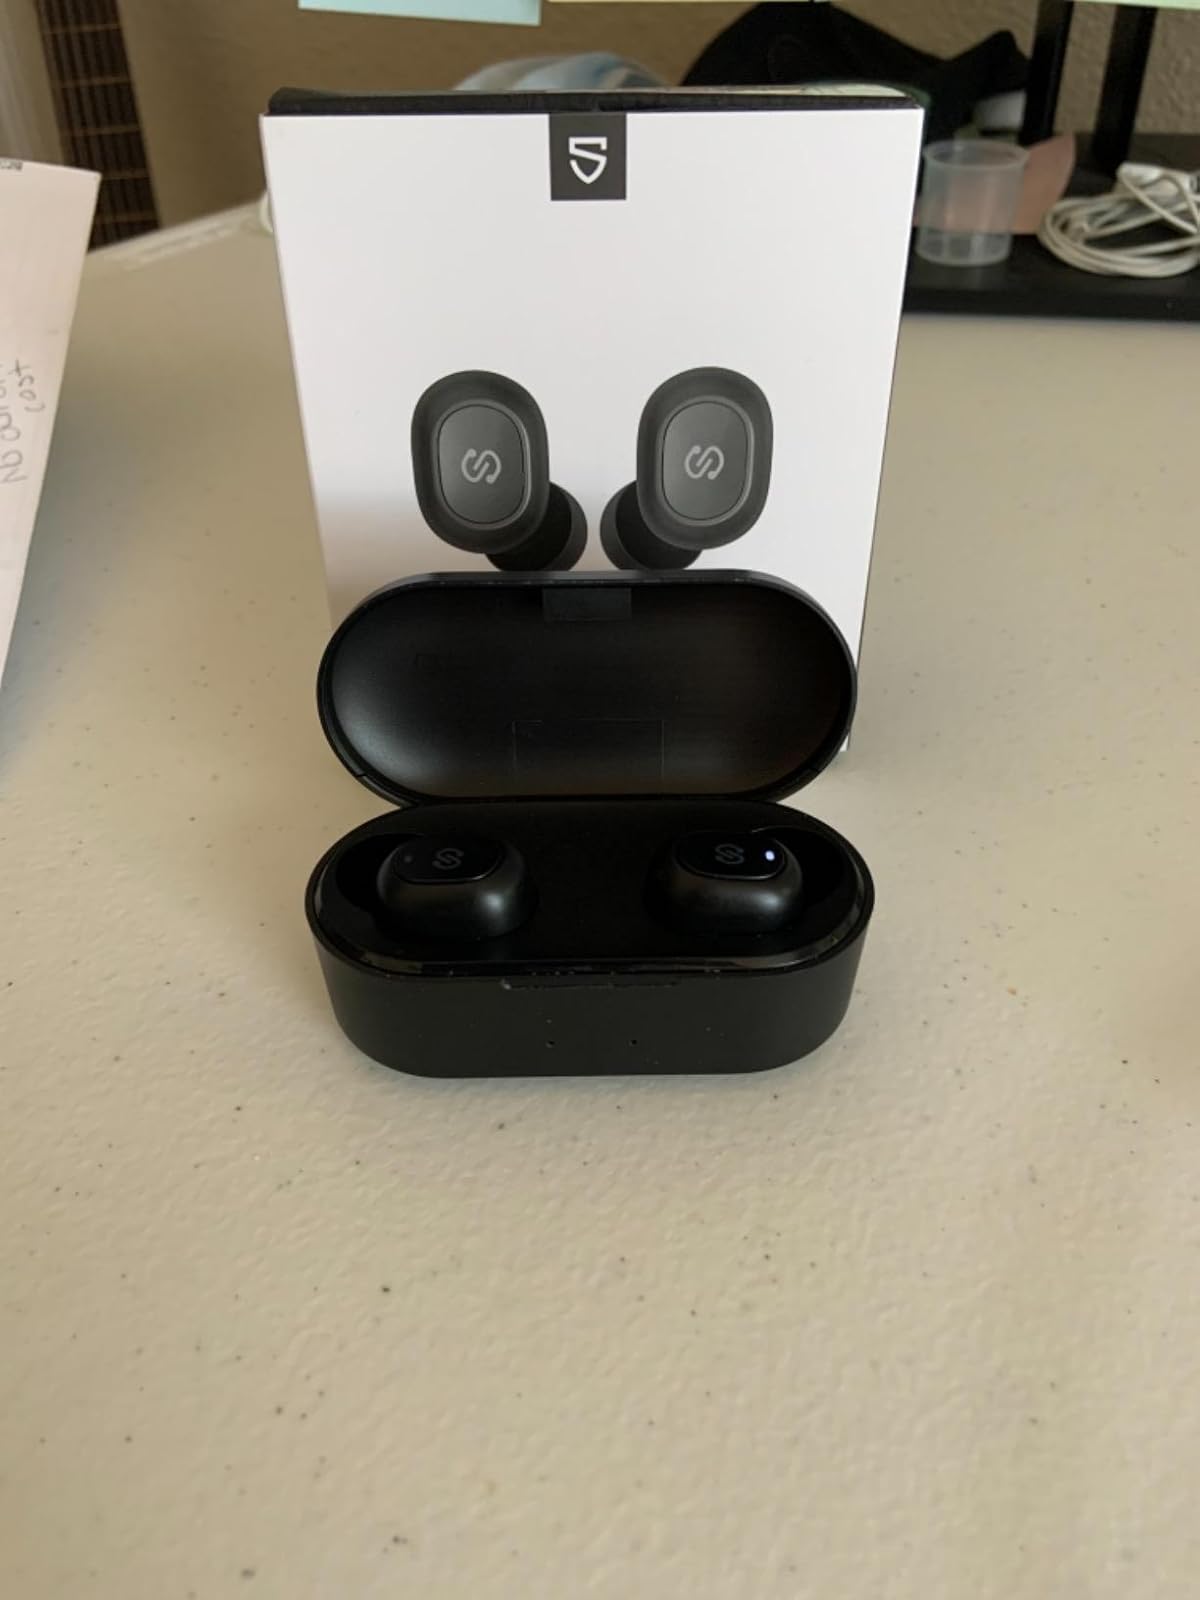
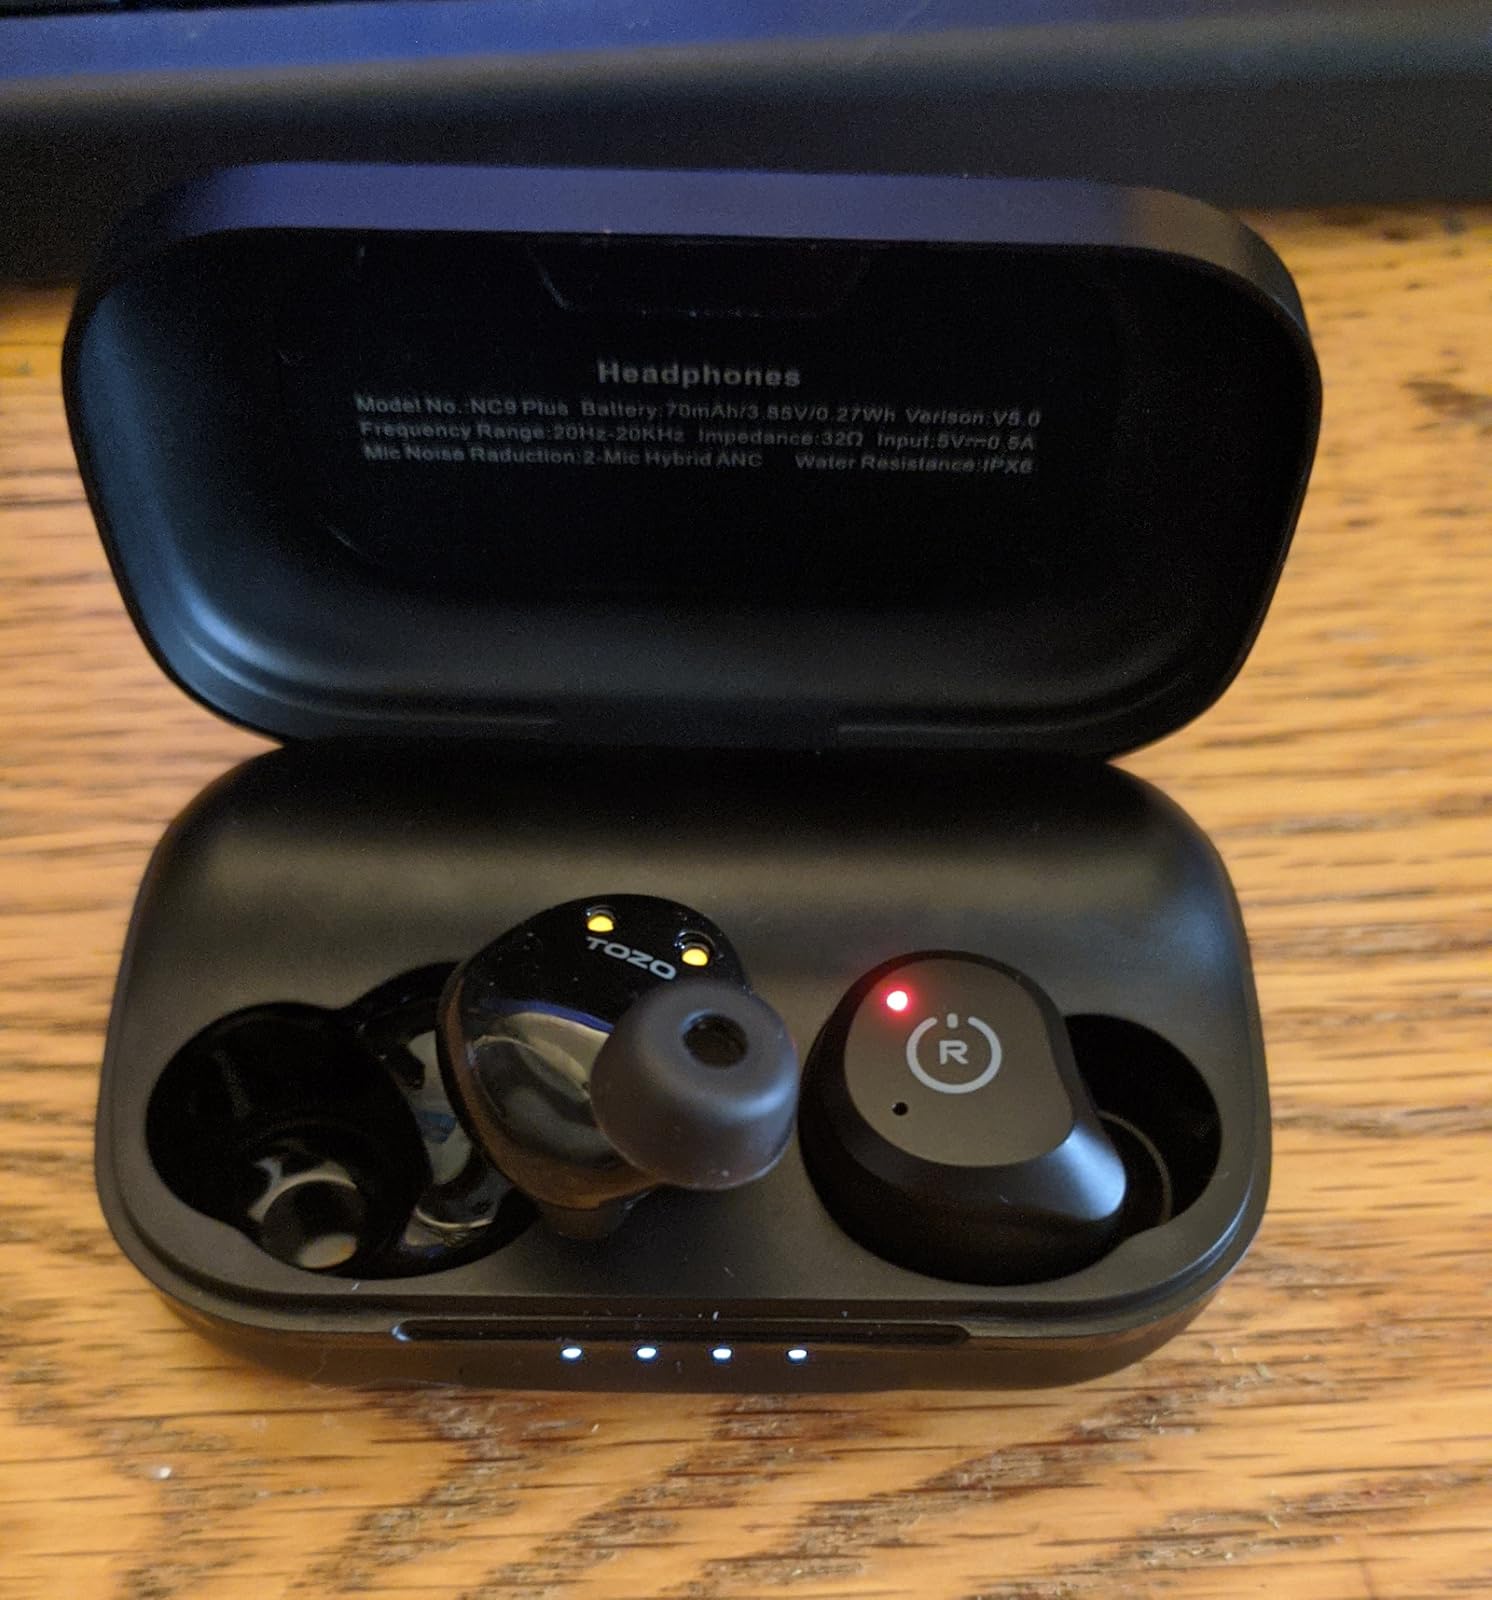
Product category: earbuds
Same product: no